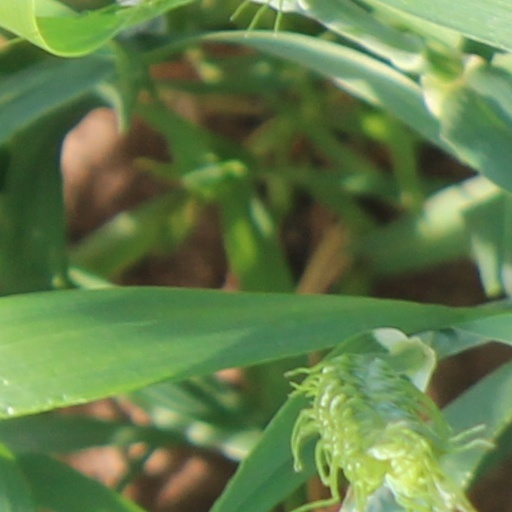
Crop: wheat